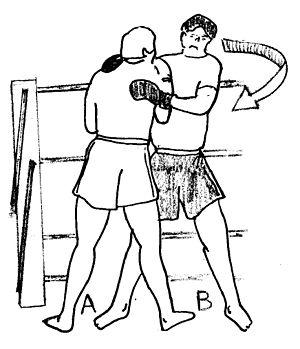
Remy Kenneth Bonjasky, né le 10 janvier 1976 à Paramaribo, est un combattant néerlando-surinamais de K-1. Il mesure 1,92 m et pèse 105 kg. Il a commencé sa carrière professionnelle le 24 octobre 1999. Bonjasky a plusieurs surnoms : Flying gentleman, Black panther et Flying panther. Il remporte à trois reprises la K-1 Grand Prix. Son style de combat est le muay thaï. Il est célèbre pour son excellente défense, ses coups de pied volants et ses attaques en coups de genou.
Nous présentons ici un recueil de termes techniques des boxes modernes dites « sportives » associés à leurs définitions. La définition du mot est la plupart du temps donnée dans le contexte dans lequel il est utilisé, ou le domaine auquel il se rapporte. Ce glossaire de la boxe n’aborde pas les mots des boxes ancestrales et celles dites « martiales ».
La déstabilisation en sport d’opposition est un ensemble d’actions visant à amoindrir l’équilibre mental de l’adversaire. Elle pour effet de perturber l’organisation du jeu adverse dans le but de prendre le dessus. Elle correspond à un principe tactique majeur de tout combat : « empêcher le développement de l’attaque adverse et fragiliser sa capacité à défendre ».